Lindenstraße

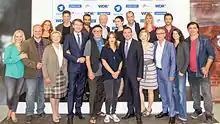
Press event 30 years Lindenstrasse - group picture

Setting the pace for other soap operas in Germany, the first episodes were mostly met with poor reviews. However, "Lindenstraße" soon became one of the most successful shows on German television.